William Richard Joseph Cook

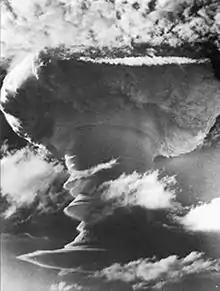
The first successful British hydrogen bomb test (Operation Grapple X)

Funding for the Rocket Propulsion Establishment was niggardly, and in 1947 the Chief of the Royal Naval Scientific Service (CRNSS), Frederick Brundrett, recruited Cook as his Director of Physical Research. In this capacity, Cook was mainly concerned with underwater warfare, particularly the detection of submarines. In 1950, Brundrett became Deputy Chief Scientific Adviser to the Ministry of Defence to Sir Henry Tizard, and Cook succeeded him as CRNSS. He was made a Companion of the Order of the Bath on 1 January 1951. Tizard retired soon after the 1951 election that returned Winston Churchill's Conservative Party to office, and was succeeded by Sir John Cockcroft. But Cockcroft was also the director of the Atomic Energy Research Establishment at Harwell, Oxfordshire, and found himself unable to devote sufficient time to both roles. He therefore was succeeded as Chief Scientific Adviser to the Ministry of Defence by Brundrett in 1954. Brundrett asked Cook to become the chairman of the Defence Research Policy Committee.